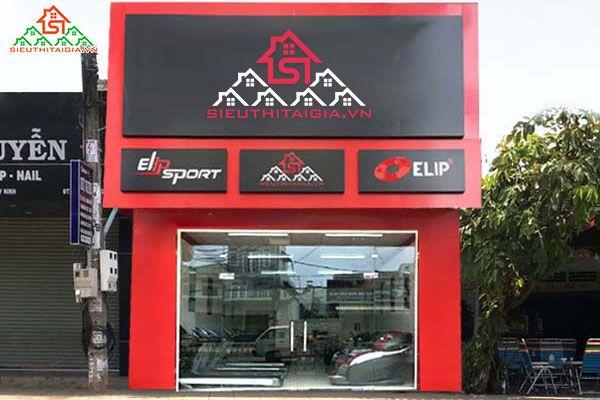
có một vài bộ bàn ghế màu xanh lam ở một bên của cửa hàng